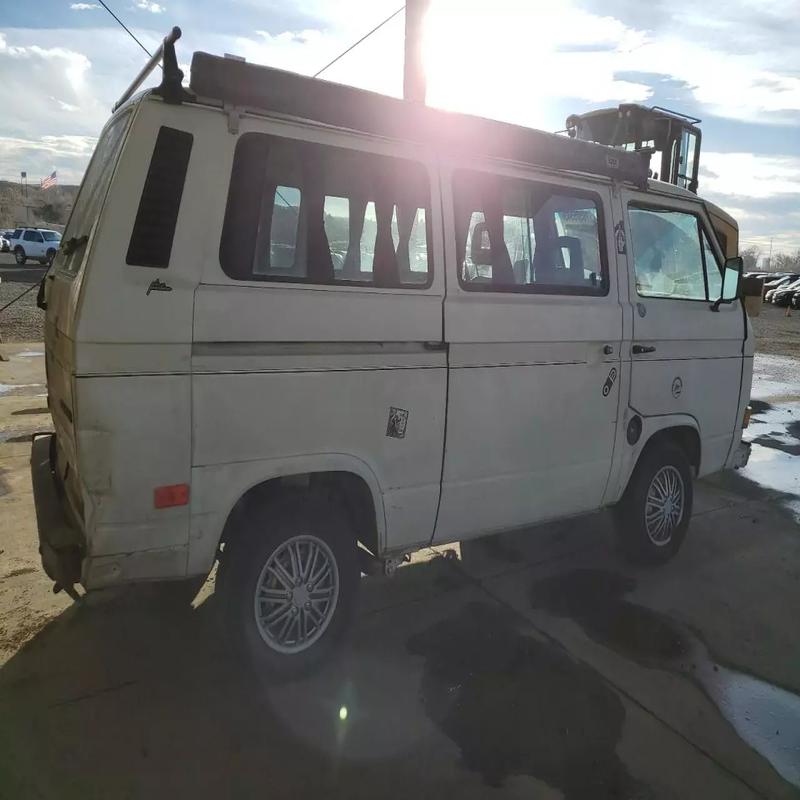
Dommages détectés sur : aile avant droite, aile avant gauche, porte avant droite, aile arrière droite, pare-brise arrière, malle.
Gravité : mineur